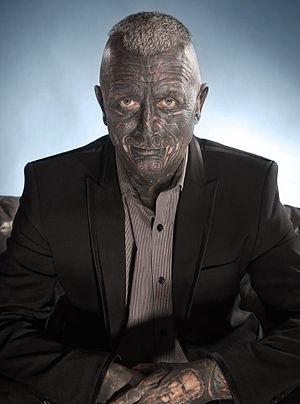
Vladimír Franz, né le 25 mai 1959 à Prague, est un compositeur et artiste tchèque. Il est candidat à l'élection présidentielle tchèque de 2013 en tant qu'indépendant.
L'élection présidentielle tchèque de 2013, cinquième élection présidentielle de la République tchèque et première au suffrage universel direct, est un scrutin visant à élire le troisième président de la République tchèque pour un mandat de cinq ans. Le premier tour de scrutin se tient les 11 et 12 janvier 2013 tandis que le second tour a été convoqué les 25 janvier et 26 janvier suivants.